Queer radicalism

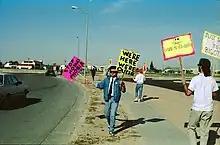
ACT UP Queer Nation demonstration in 1991 at Peoples Church against Concerned Women of America conference

ACT UP (AIDS Coalition to Unleash Power) was a radical organization that came about in the mid-1980s in response to the AIDS epidemic. The organization was initially a formation of a group of activists who were upset by the government's slow response to the crisis as well as the lack of funding for AIDS research. With the rapid increase in AIDS cases, the group believed that immediate direct action was the necessary force to bring about change.